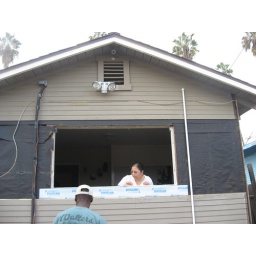
Replacing the window in our bedroom